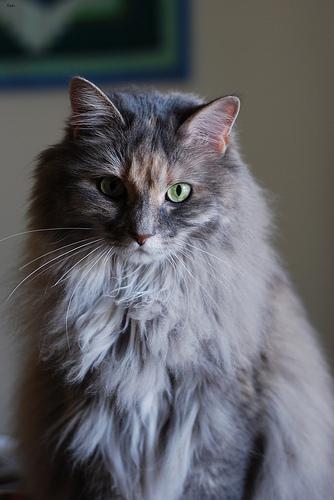
Maine Coon